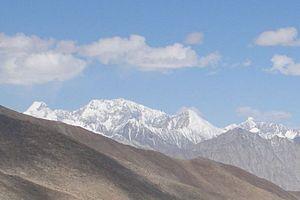
Le Saser Kangri est une montagne indienne située dans le massif du Saser Muztagh appartenant à la chaîne du Karakoram. Ce massif comprend cinq sommets distincts :